Tokmak

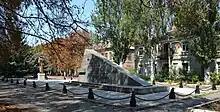
The war memorial to victims of the Second World War

On 21 April 2022, Russian singer Yulia Chicherina took part in the lighting of the eternal flame near the Tokmak memorial to the fallen participants of the Second World War.